Ecotrust

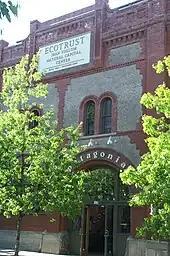
Ecotrust is headquartered in the LEED-certified Natural Capital Center, in Portland.

Another emphasis for Ecotrust has been an effort to characterize the region, based on its human / nature interrelationships. Ecotrust published the first distribution and status maps of temperate rain forests and Pacific salmon of North America, as well as a series of books that include "The Rain Forests of Home: Profile of a North American Bioregion" and "Salmon Nation: People, Fish and Our Common Home".